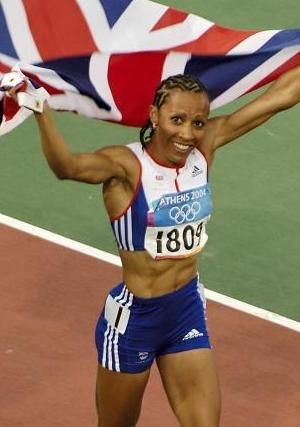
Le 800 mètres masculin figure au programme des Jeux olympiques depuis la première édition, en 1896 à Athènes. L'épreuve féminine est disputée pour la première fois lors des Jeux de 1928, à Amsterdam, mais celle-ci est retirée du programme dès l'édition suivante, en 1932, avant de refaire son apparition en 1960.